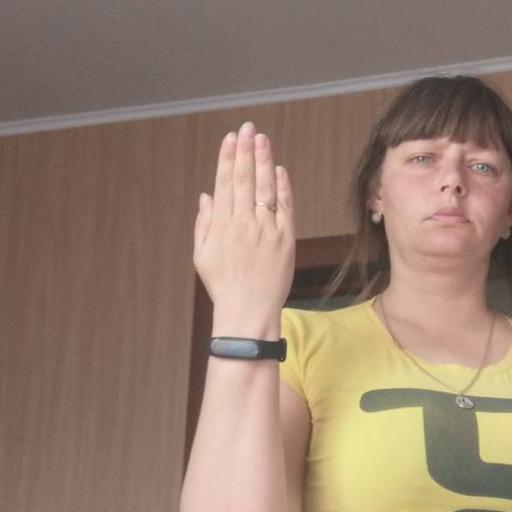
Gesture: stop_inverted